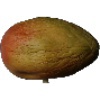
Label: Papaya 1